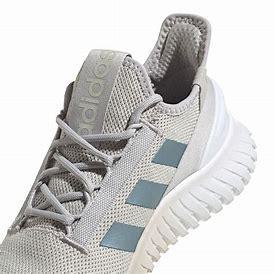
Brand: Adidas
Model: Kaptir